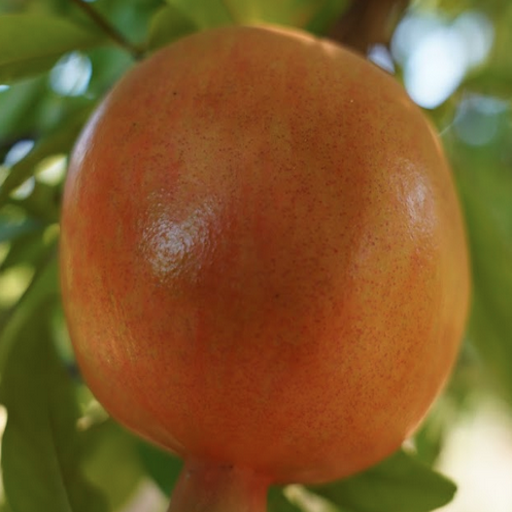
Label: Healthy